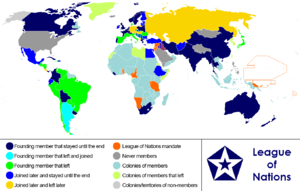
Folkeforbundet / Folkeforbundets medlemmer
Oversigtskort over medlemslandene i Folkeforbundet. Indtrædelsesår i parentes: Abessinien (1923), Afghanistan (1934), Albanien (1920), Argentina (1920), Australien, Belgien, Bolivia, Bulgarien (1920), Canada, Chile (1920), Colombia, Cuba, Danmark (1920), Ecuador (1934), Estland (1921), Finland (1920), Frankrig, Grækenland, Guatemala, Haiti, Holland, Honduras, Indien, Irak (1932), Iran (1920), Irland (1923), Italien, Jugoslavien, Kina, Letland (1921), Litauen (1921), Luxembourg (1920), Mexico (1931), Nicaragua, Norge (1920), New Zealand, Panama, Paraguay (1920), Peru, Polen, Portugal, Rumænien, San Domingo (1923), San Salvador (1920), Schweiz (1920), Spanien (1920), Siam, Tjekkoslovakiet, Storbritannien, Sydafrikanske Union, Sverige (1920), Sovjetunionen (1934), Tyrkiet (1932), Ungarn (1922), Uruguay, Venezuela, (1920) og Østrig (1920).
Folkeforbundet, eller Folkenes Forbund, var en international organisation, som blev grundlagt 25. januar 1919 som en del af Versailles-traktaten, der afsluttede 1. verdenskrig. Det var inspireret af Woodrow Wilsons fredsplan. Hensigten var at sikre fred og fremme internationalt samarbejde, arbejde for nedrusting, at hjælpe flygtninge samt andet humanitært arbejde.